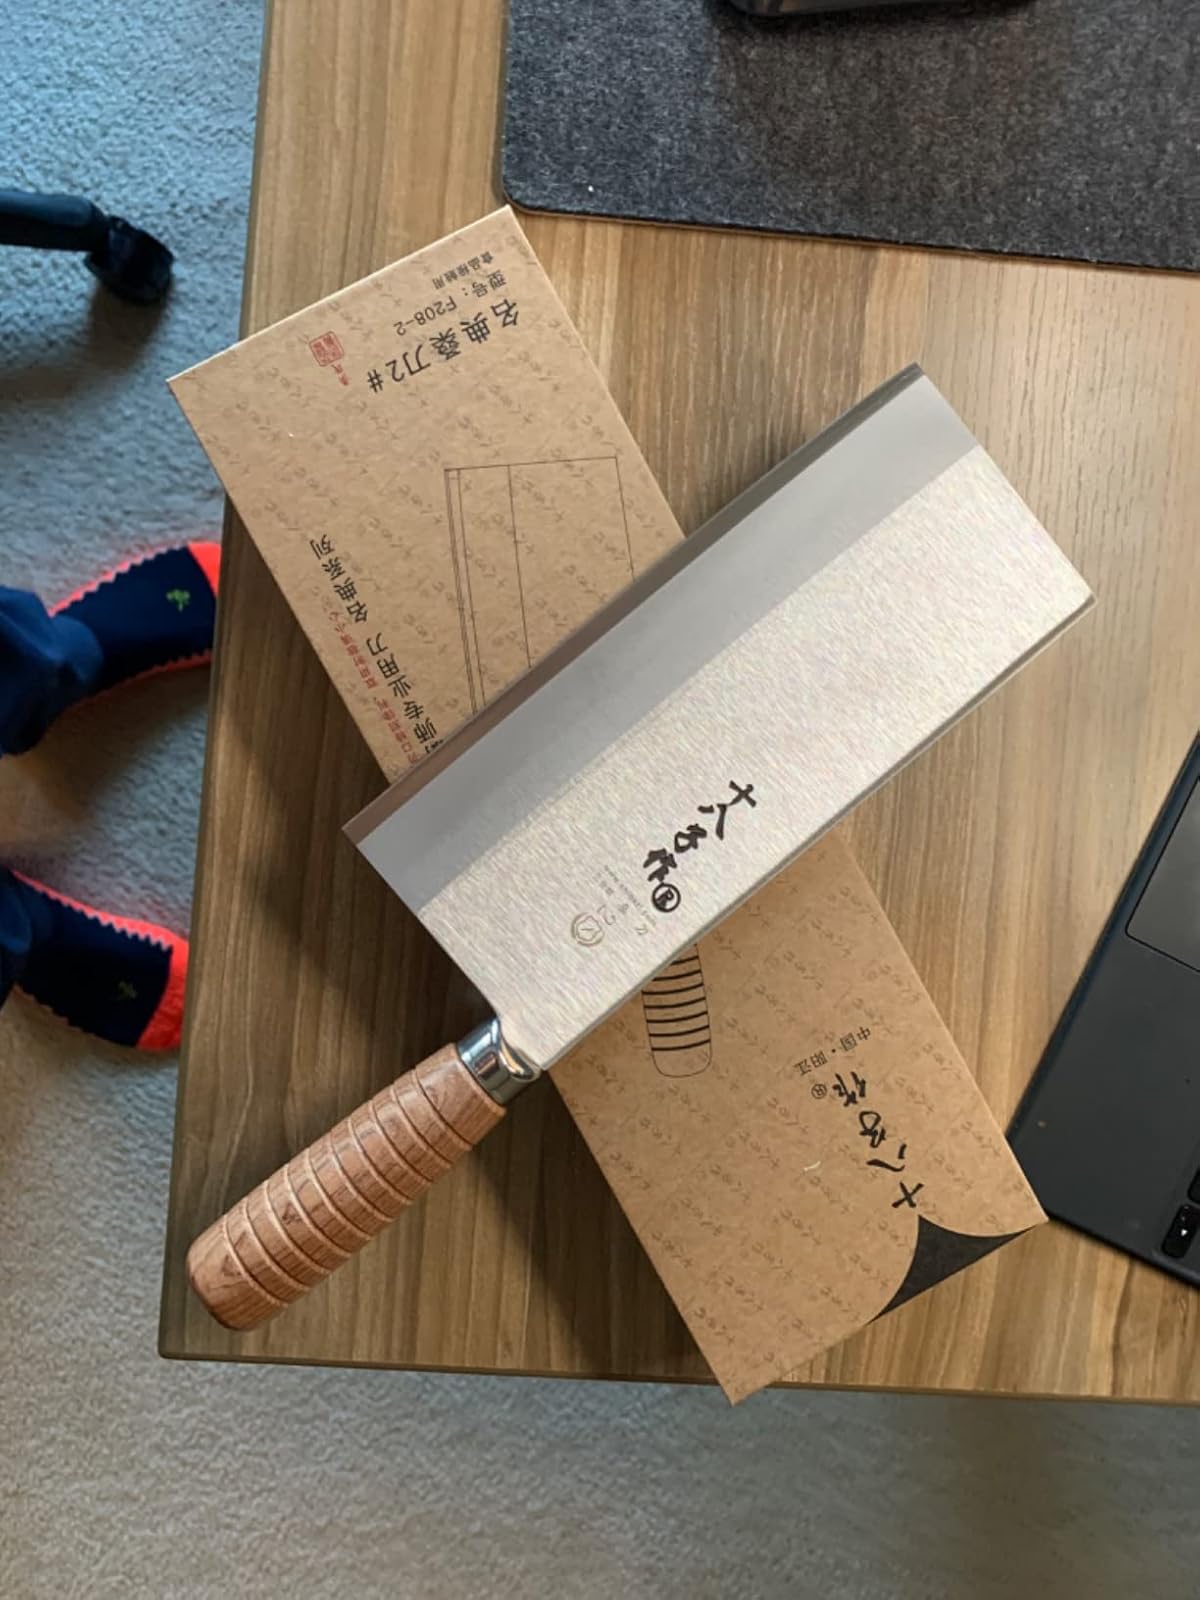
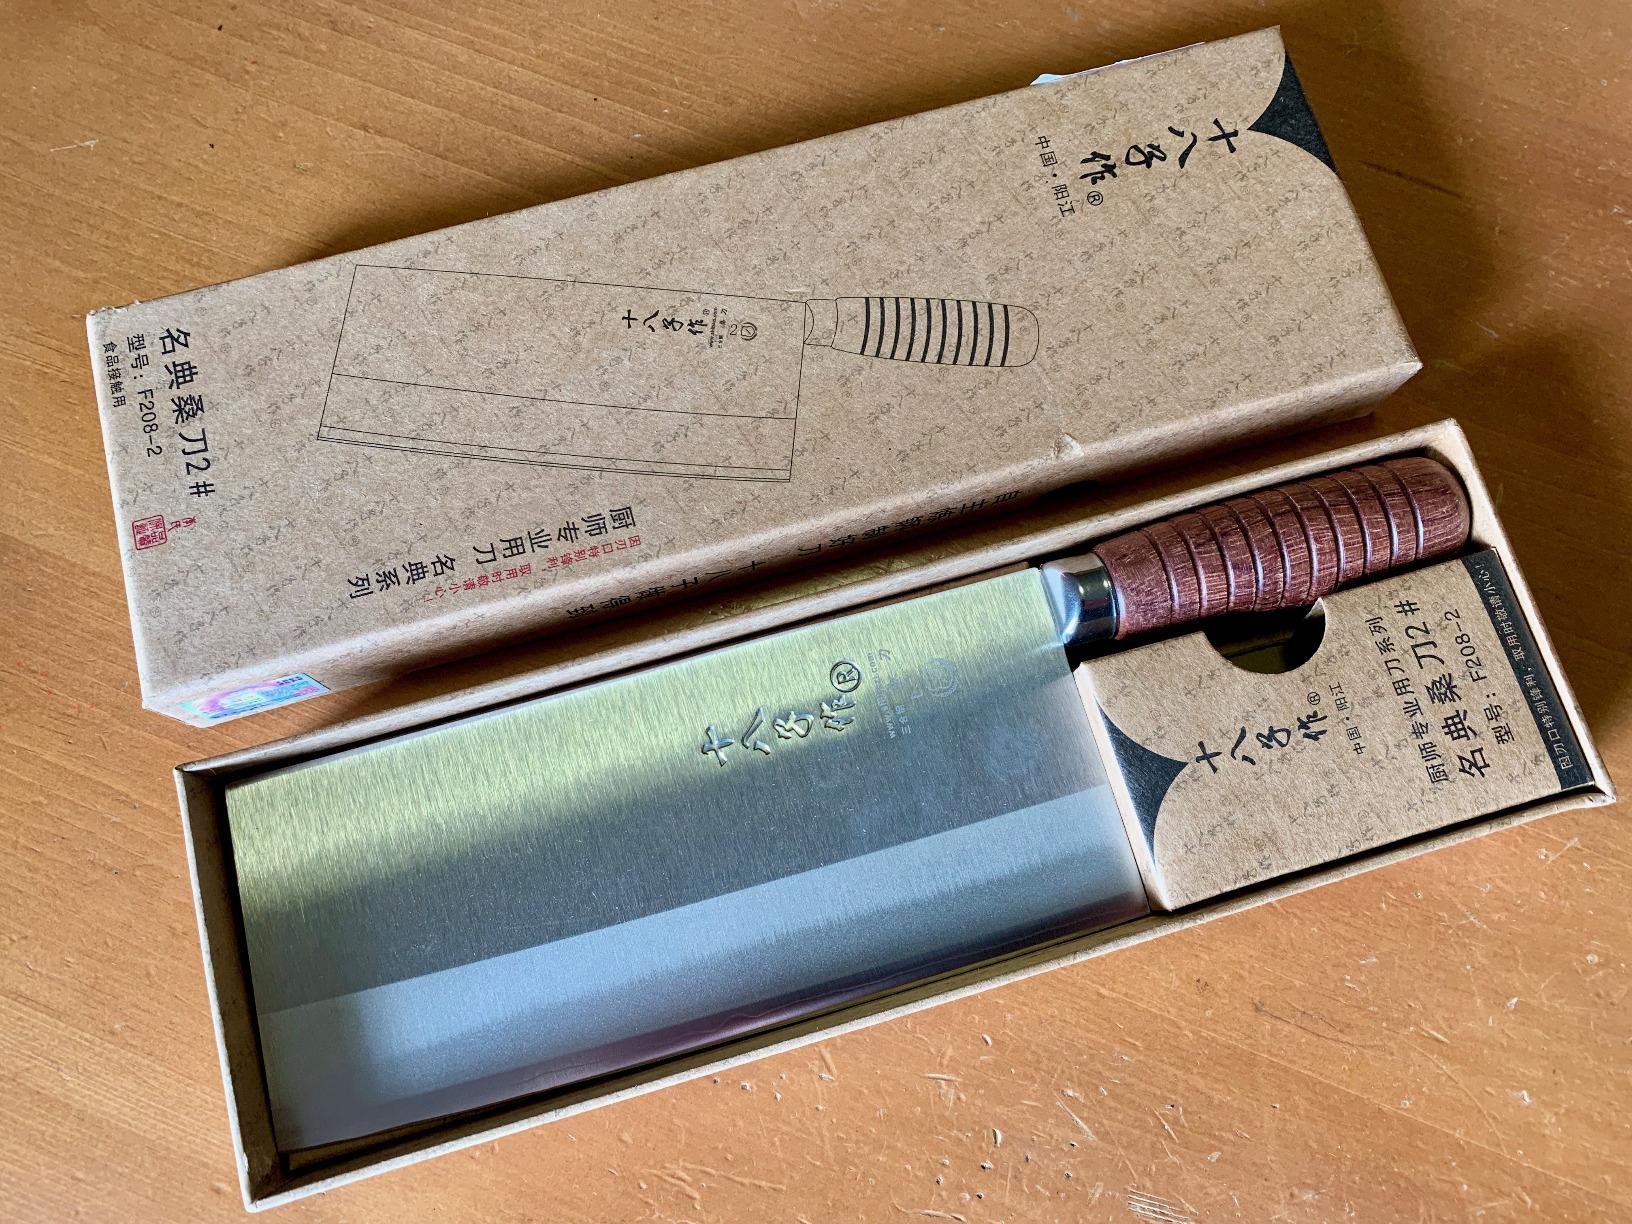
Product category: items_knife
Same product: yes